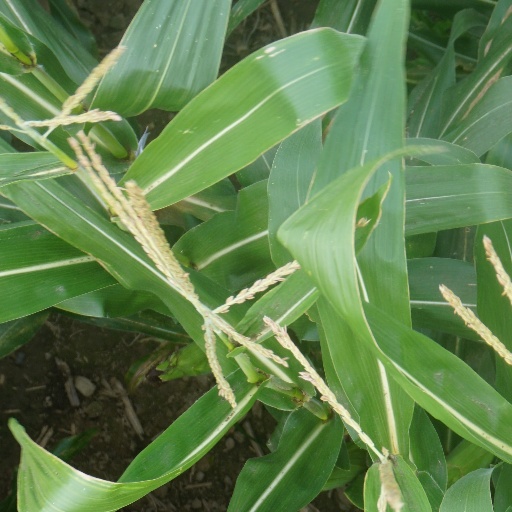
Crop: maize; corn